Lørenskog Heliport, Ahus

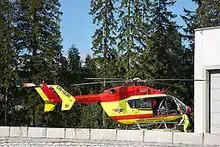
The Eurocopter EC145 T2

The original base had limited facilities and long distances between the crew rooms and the helicopter. This caused the need for a new, compact base, which opened in November 1987. NLA located its Global Medical Services to the heliport. The division was responsible for handling international calls from members regarding medical questions. It was moved to Ullevål University Hospital in Oslo in 2002. With the opening of the new Ahus in 2008, a new, integrated base was built, allowing the heliport to administratively integrated into the emergency department of the hospital.